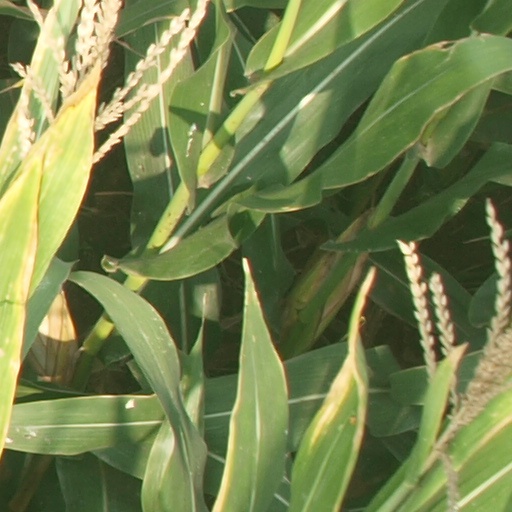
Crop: maize; corn